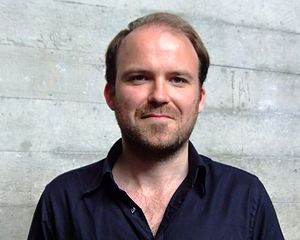
Rory Kinnear
Rory Kinnear er en britisk skuespiller og dramatiker.